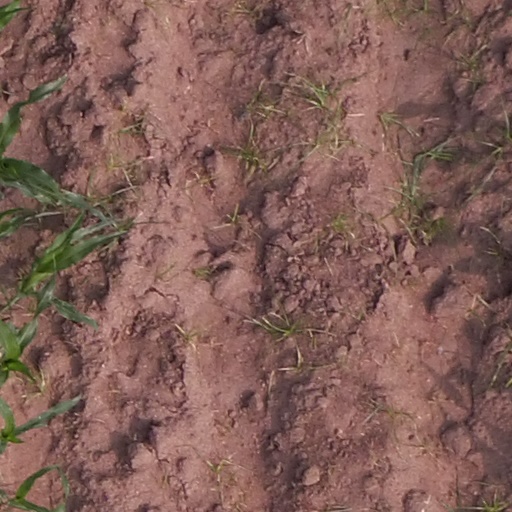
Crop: maize; corn